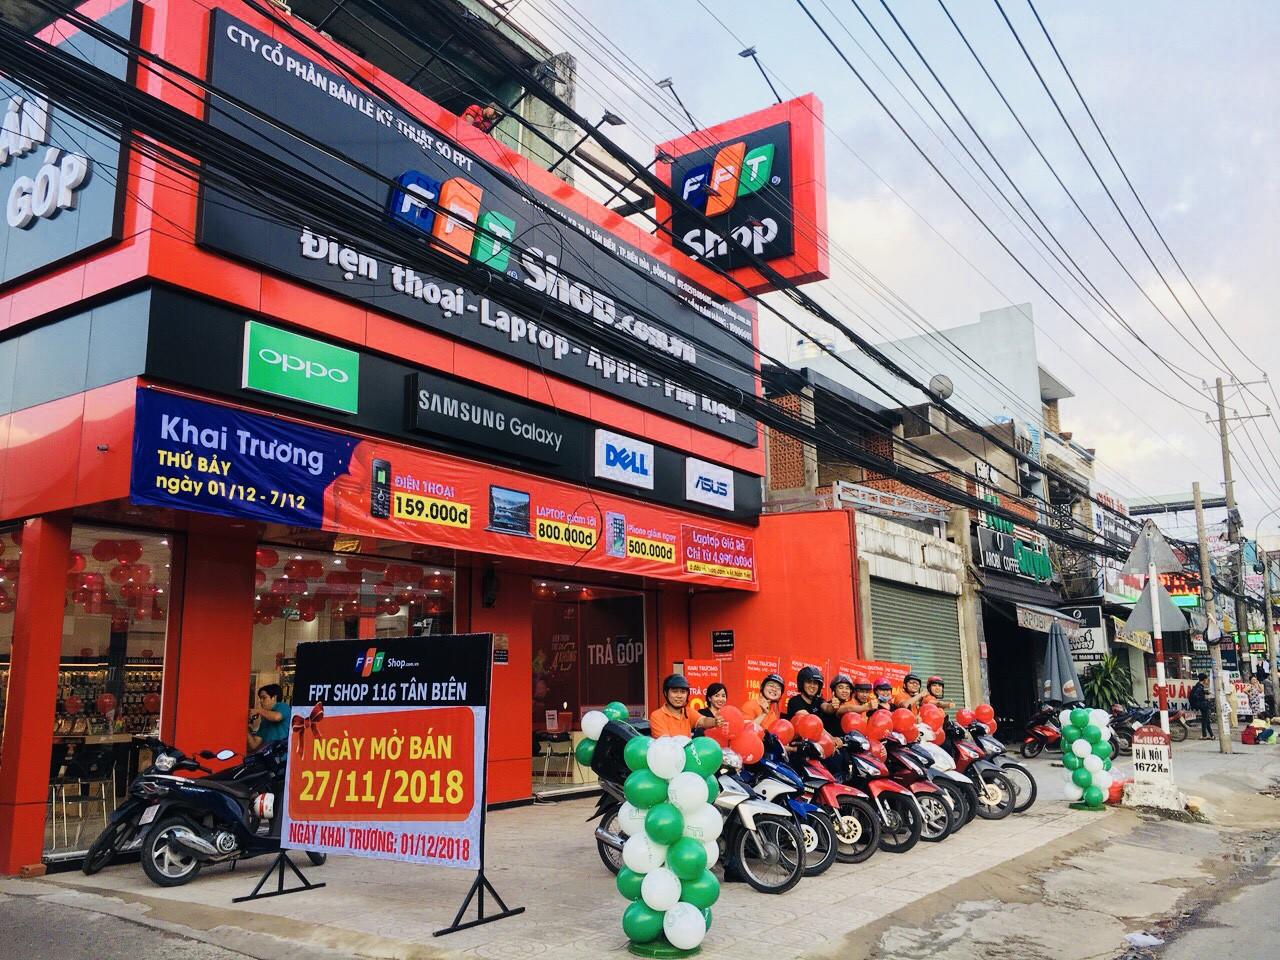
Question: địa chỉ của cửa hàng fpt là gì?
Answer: cửa hàng có địa chỉ là 116 tân biên